North American inland temperate rainforest

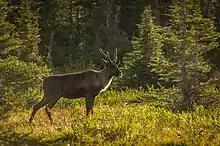
Mountain-type Woodland Caribou

The inland rainforest patches are habitat for a variety of tree species. Probably the first species to colonize the northern regions after the last deglaciation was the lodgepole pine ("Pinus contorta"). The oldest stands however are usually dominated by western red cedar ("Thuja plicata"), which are also the oldest individuals in these forests.